Eames House

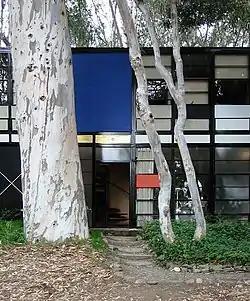
The entry door to the Eames house

The Eames House (also known as Case Study House No. 8) is a landmark of mid-20th century modern architecture located at 203 North Chautauqua Boulevard in the Pacific Palisades neighborhood of Los Angeles. It was constructed in 1949, by husband-and-wife design pioneers Charles and Ray Eames, to serve as their home and studio. The house was commissioned by "Arts & Architecture" magazine as part of its Case Study House program, challenging architects to design progressive, but modest, homes in Southern California. Charles and Ray moved into the home on Christmas Eve in 1949 and never moved out (Charles died in August 1978 and Ray died in August 1988). Charles's daughter, Lucia Eames, inherited the home and created the non-profit organization, the Eames Foundation, in 2004. Still a historic house museum maintained by the Eames Foundation, it was designated a National Historic Landmark in 2006 and serves as a pilgrimage site for nearly 20,000 visitors a year (reservations are required).